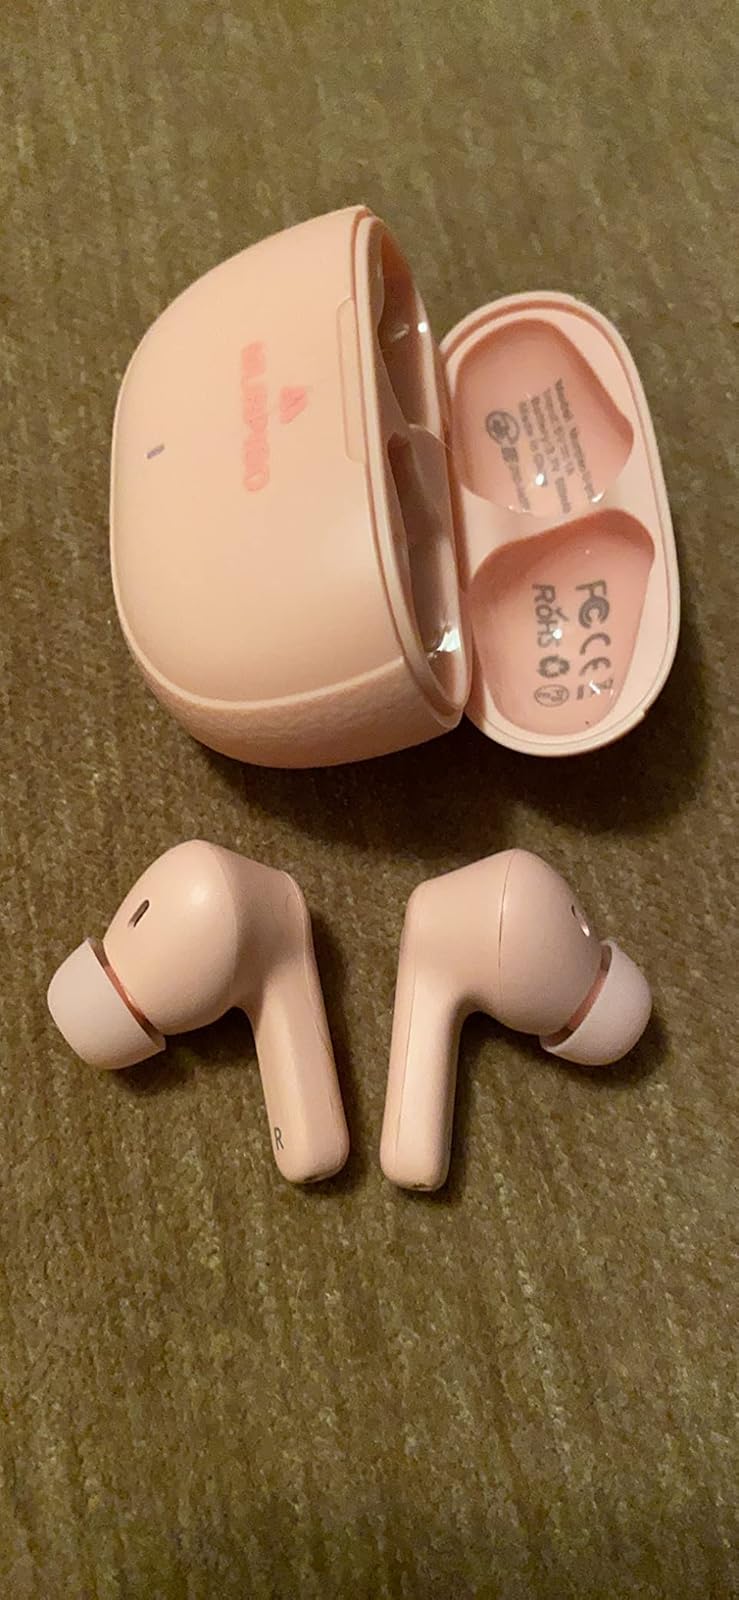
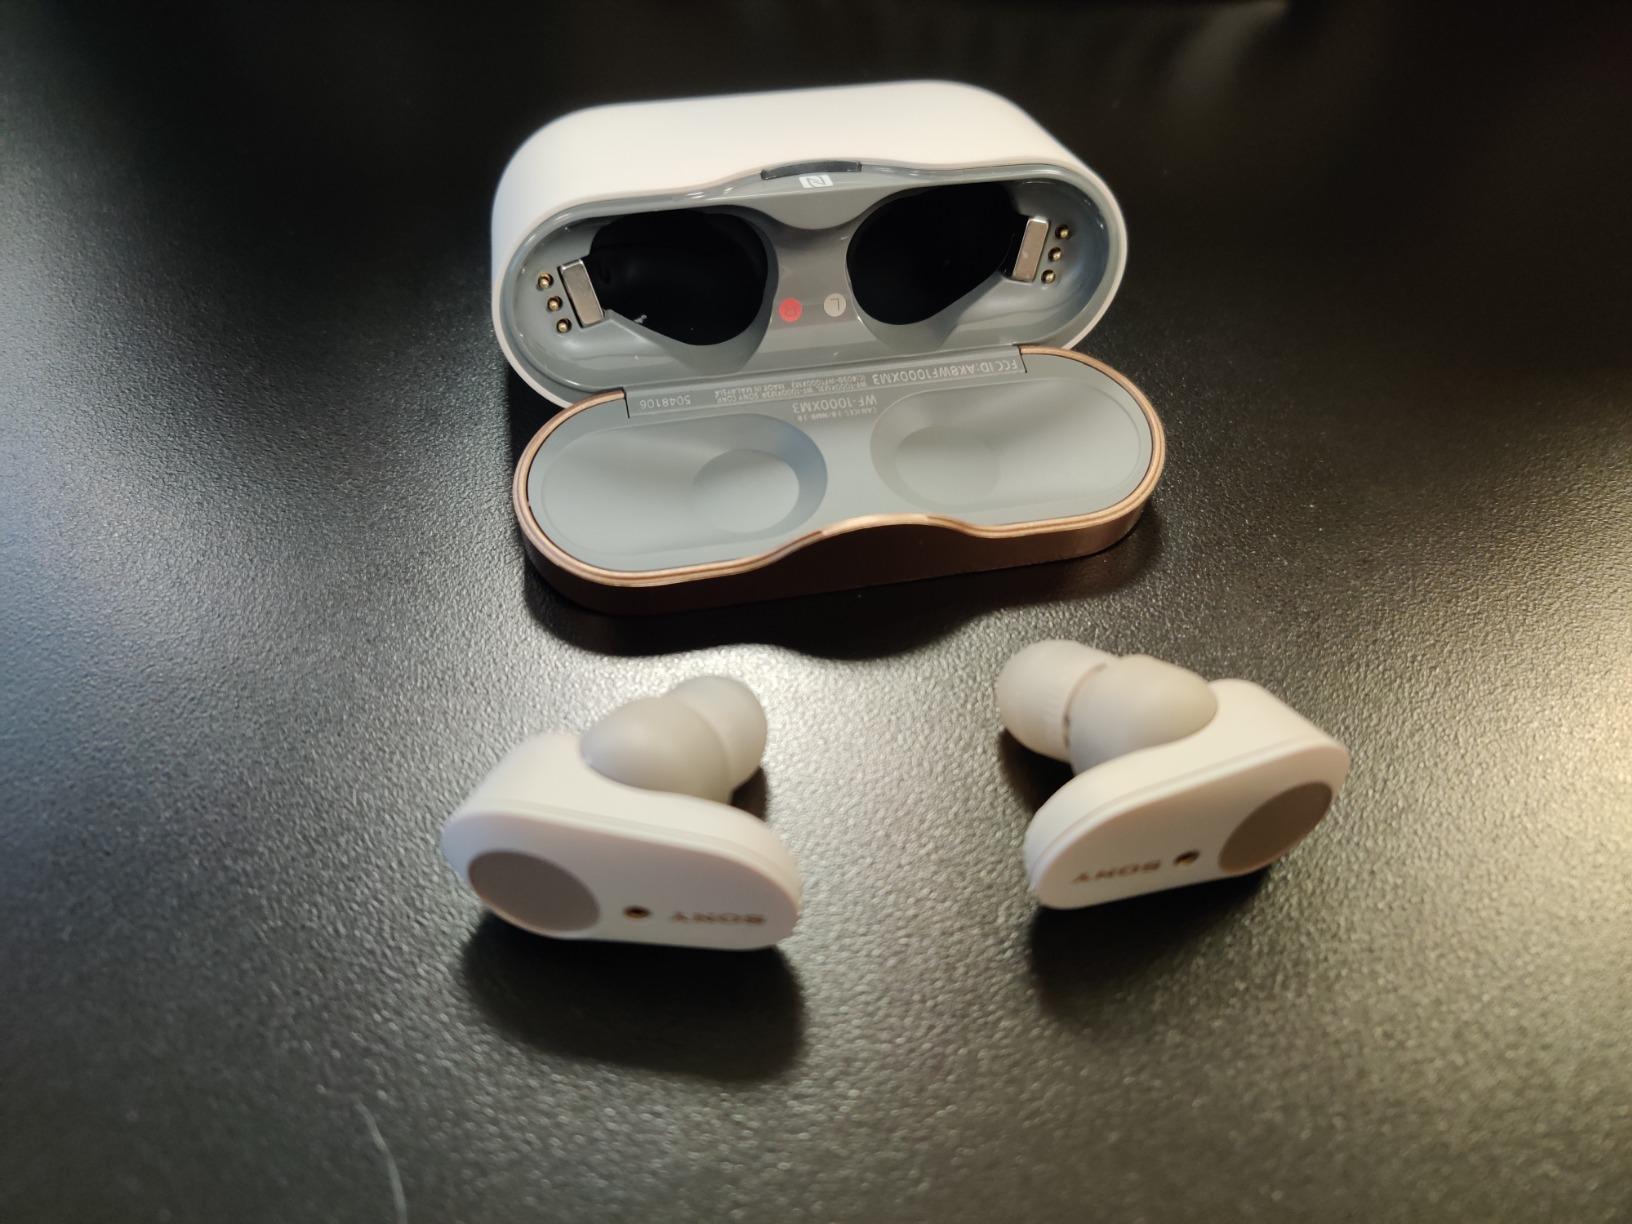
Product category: earbuds
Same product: no